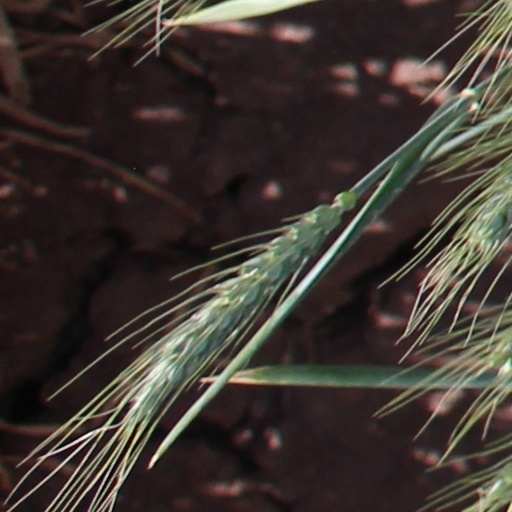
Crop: wheat